Telmatobius culeus

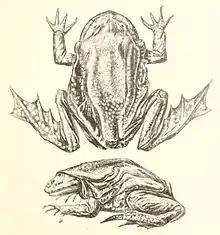
Illustration by Samuel Garman (1876) showing the typical form of the species

In addition to total size, the various forms of the Titicaca water frog differ in the relative size of the dorsal shield (a hard structure on the back), relative width of the head and other morphological features, with most bays in Lake Titicaca having their own type.